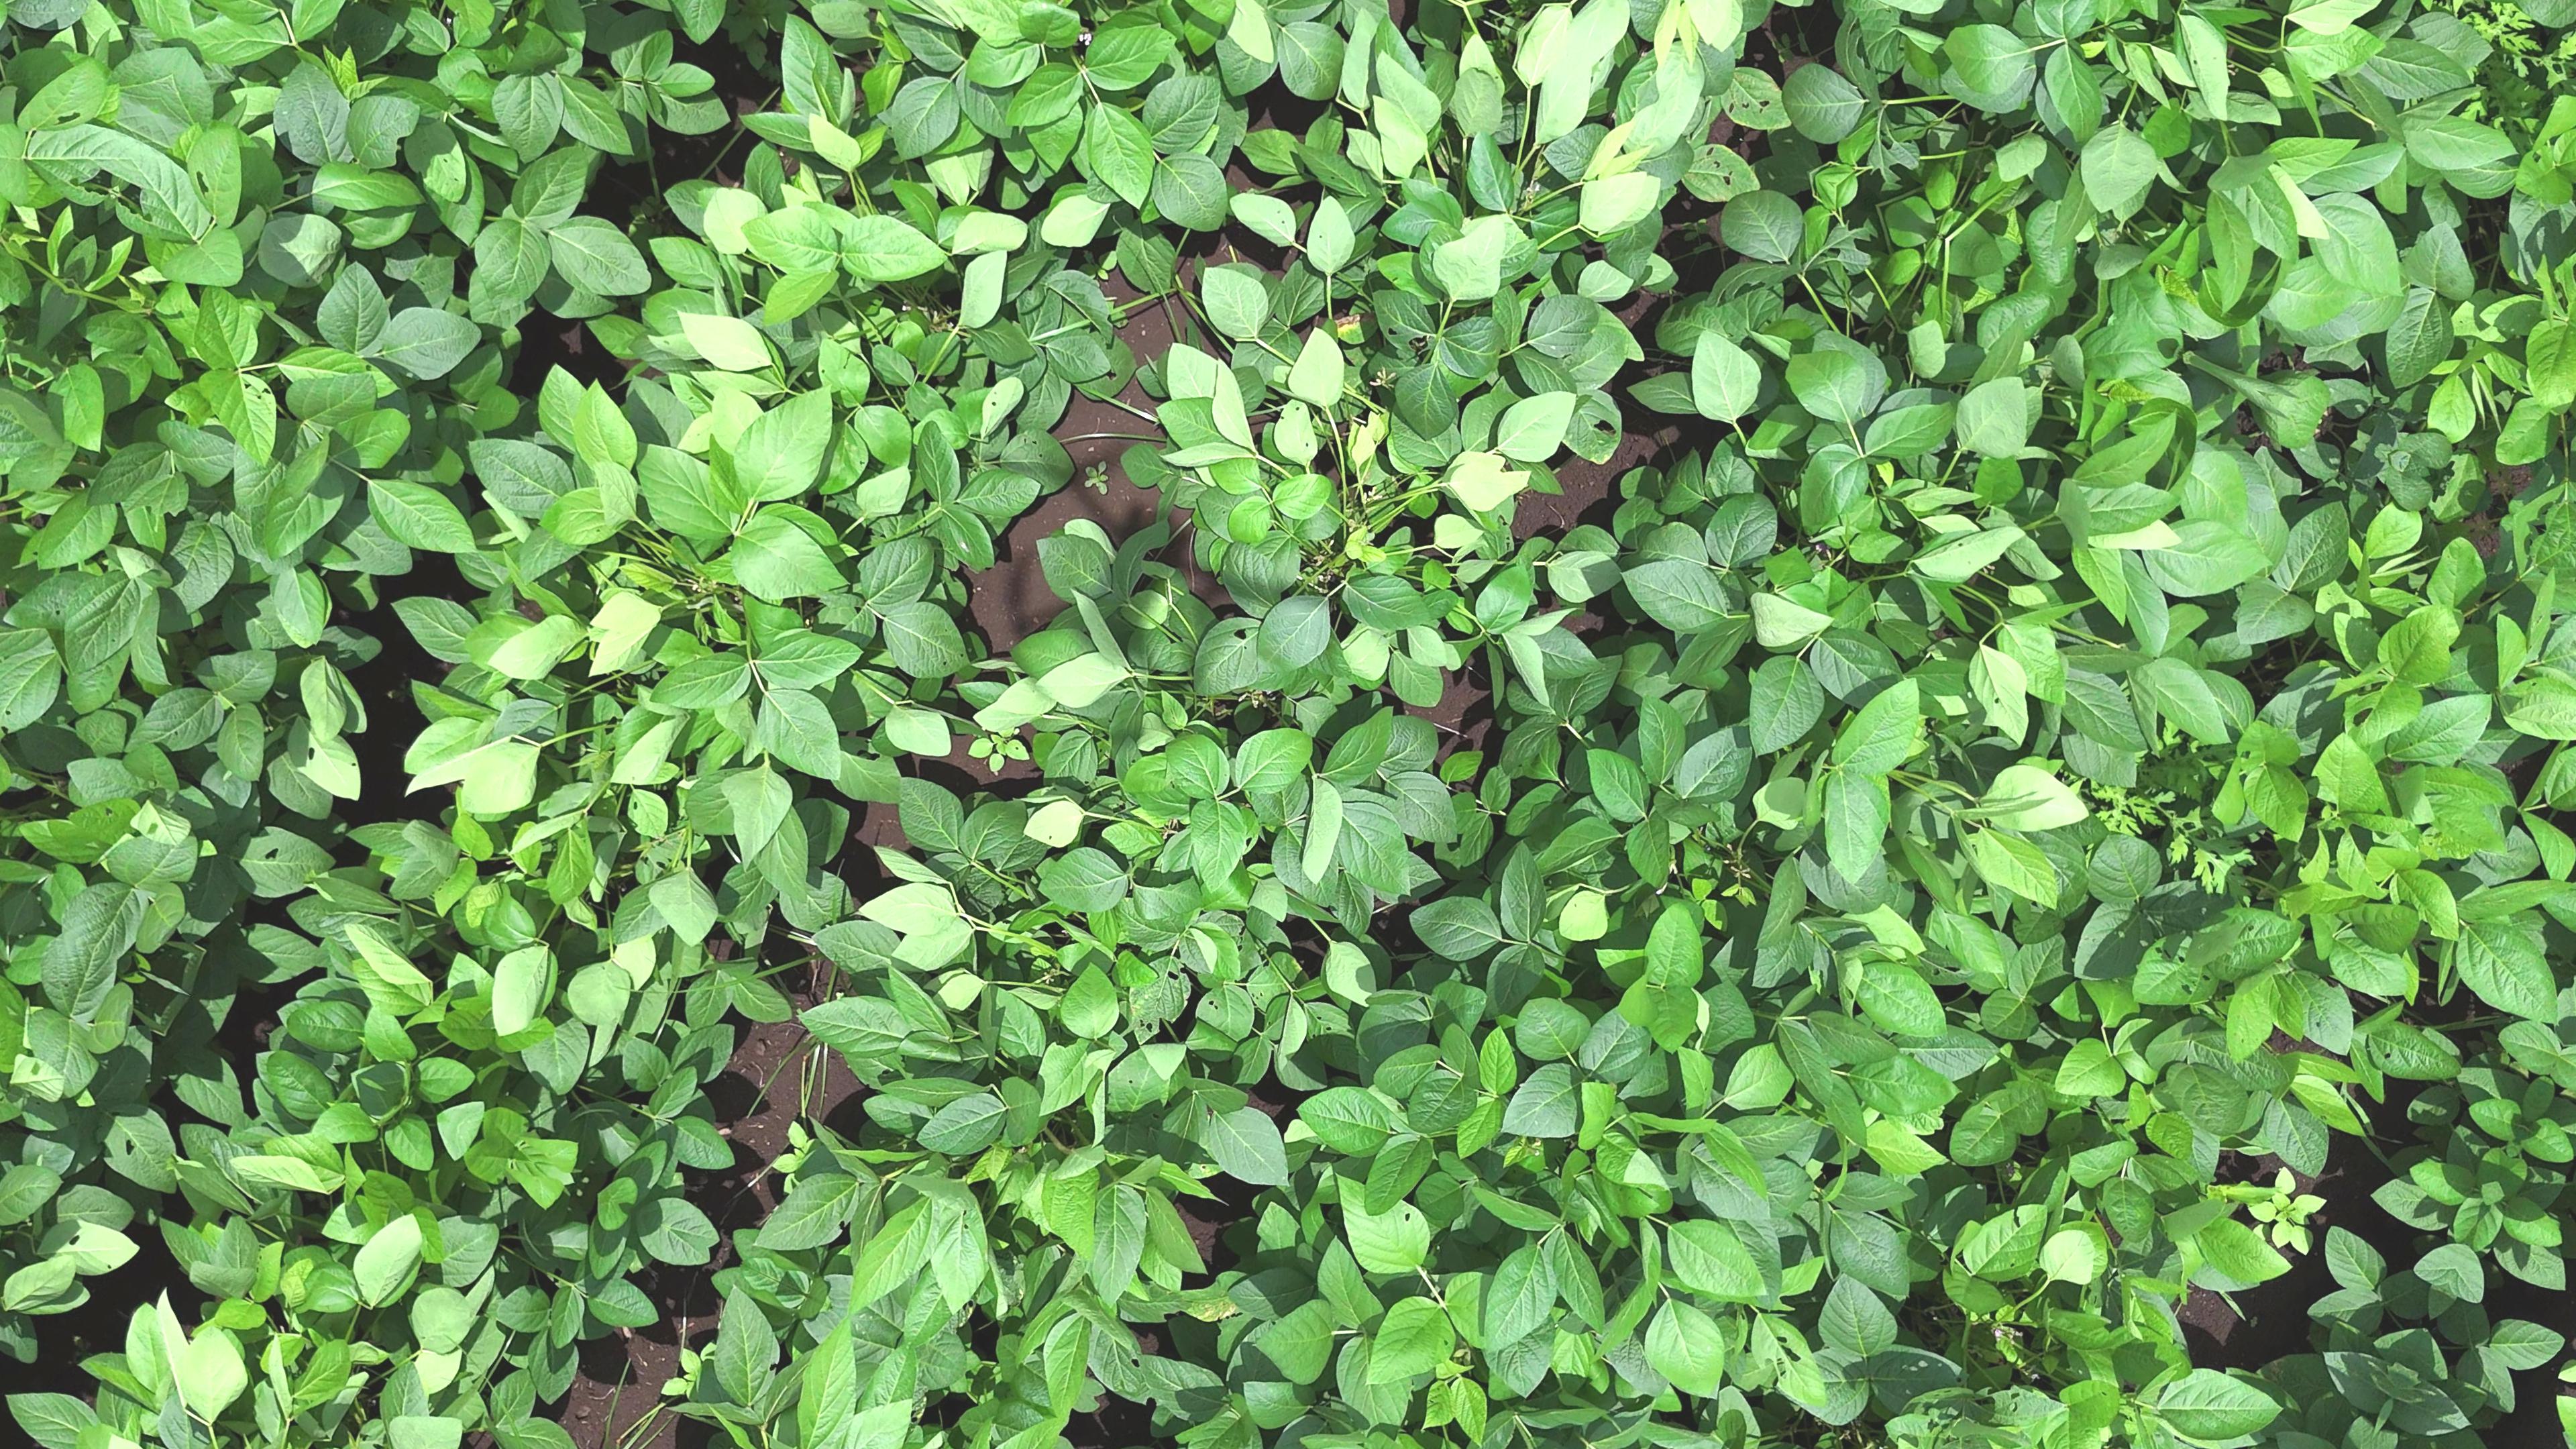
Label: Healthy